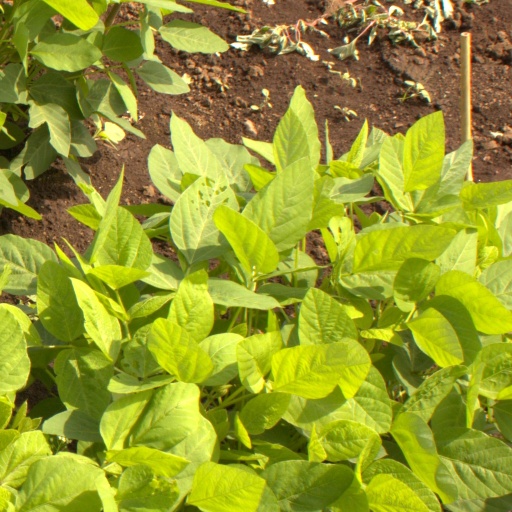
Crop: soybean